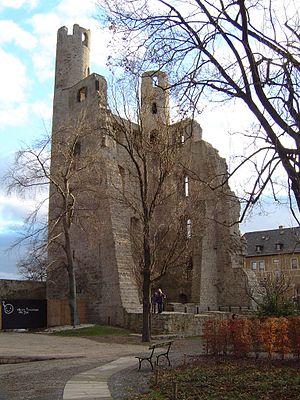
Château Hoher Schwarm
Les ruines du château Hoher Schwarm se dressent au-dessus de la ville de Saalfeld en Thuringe, au bord de la Saale.